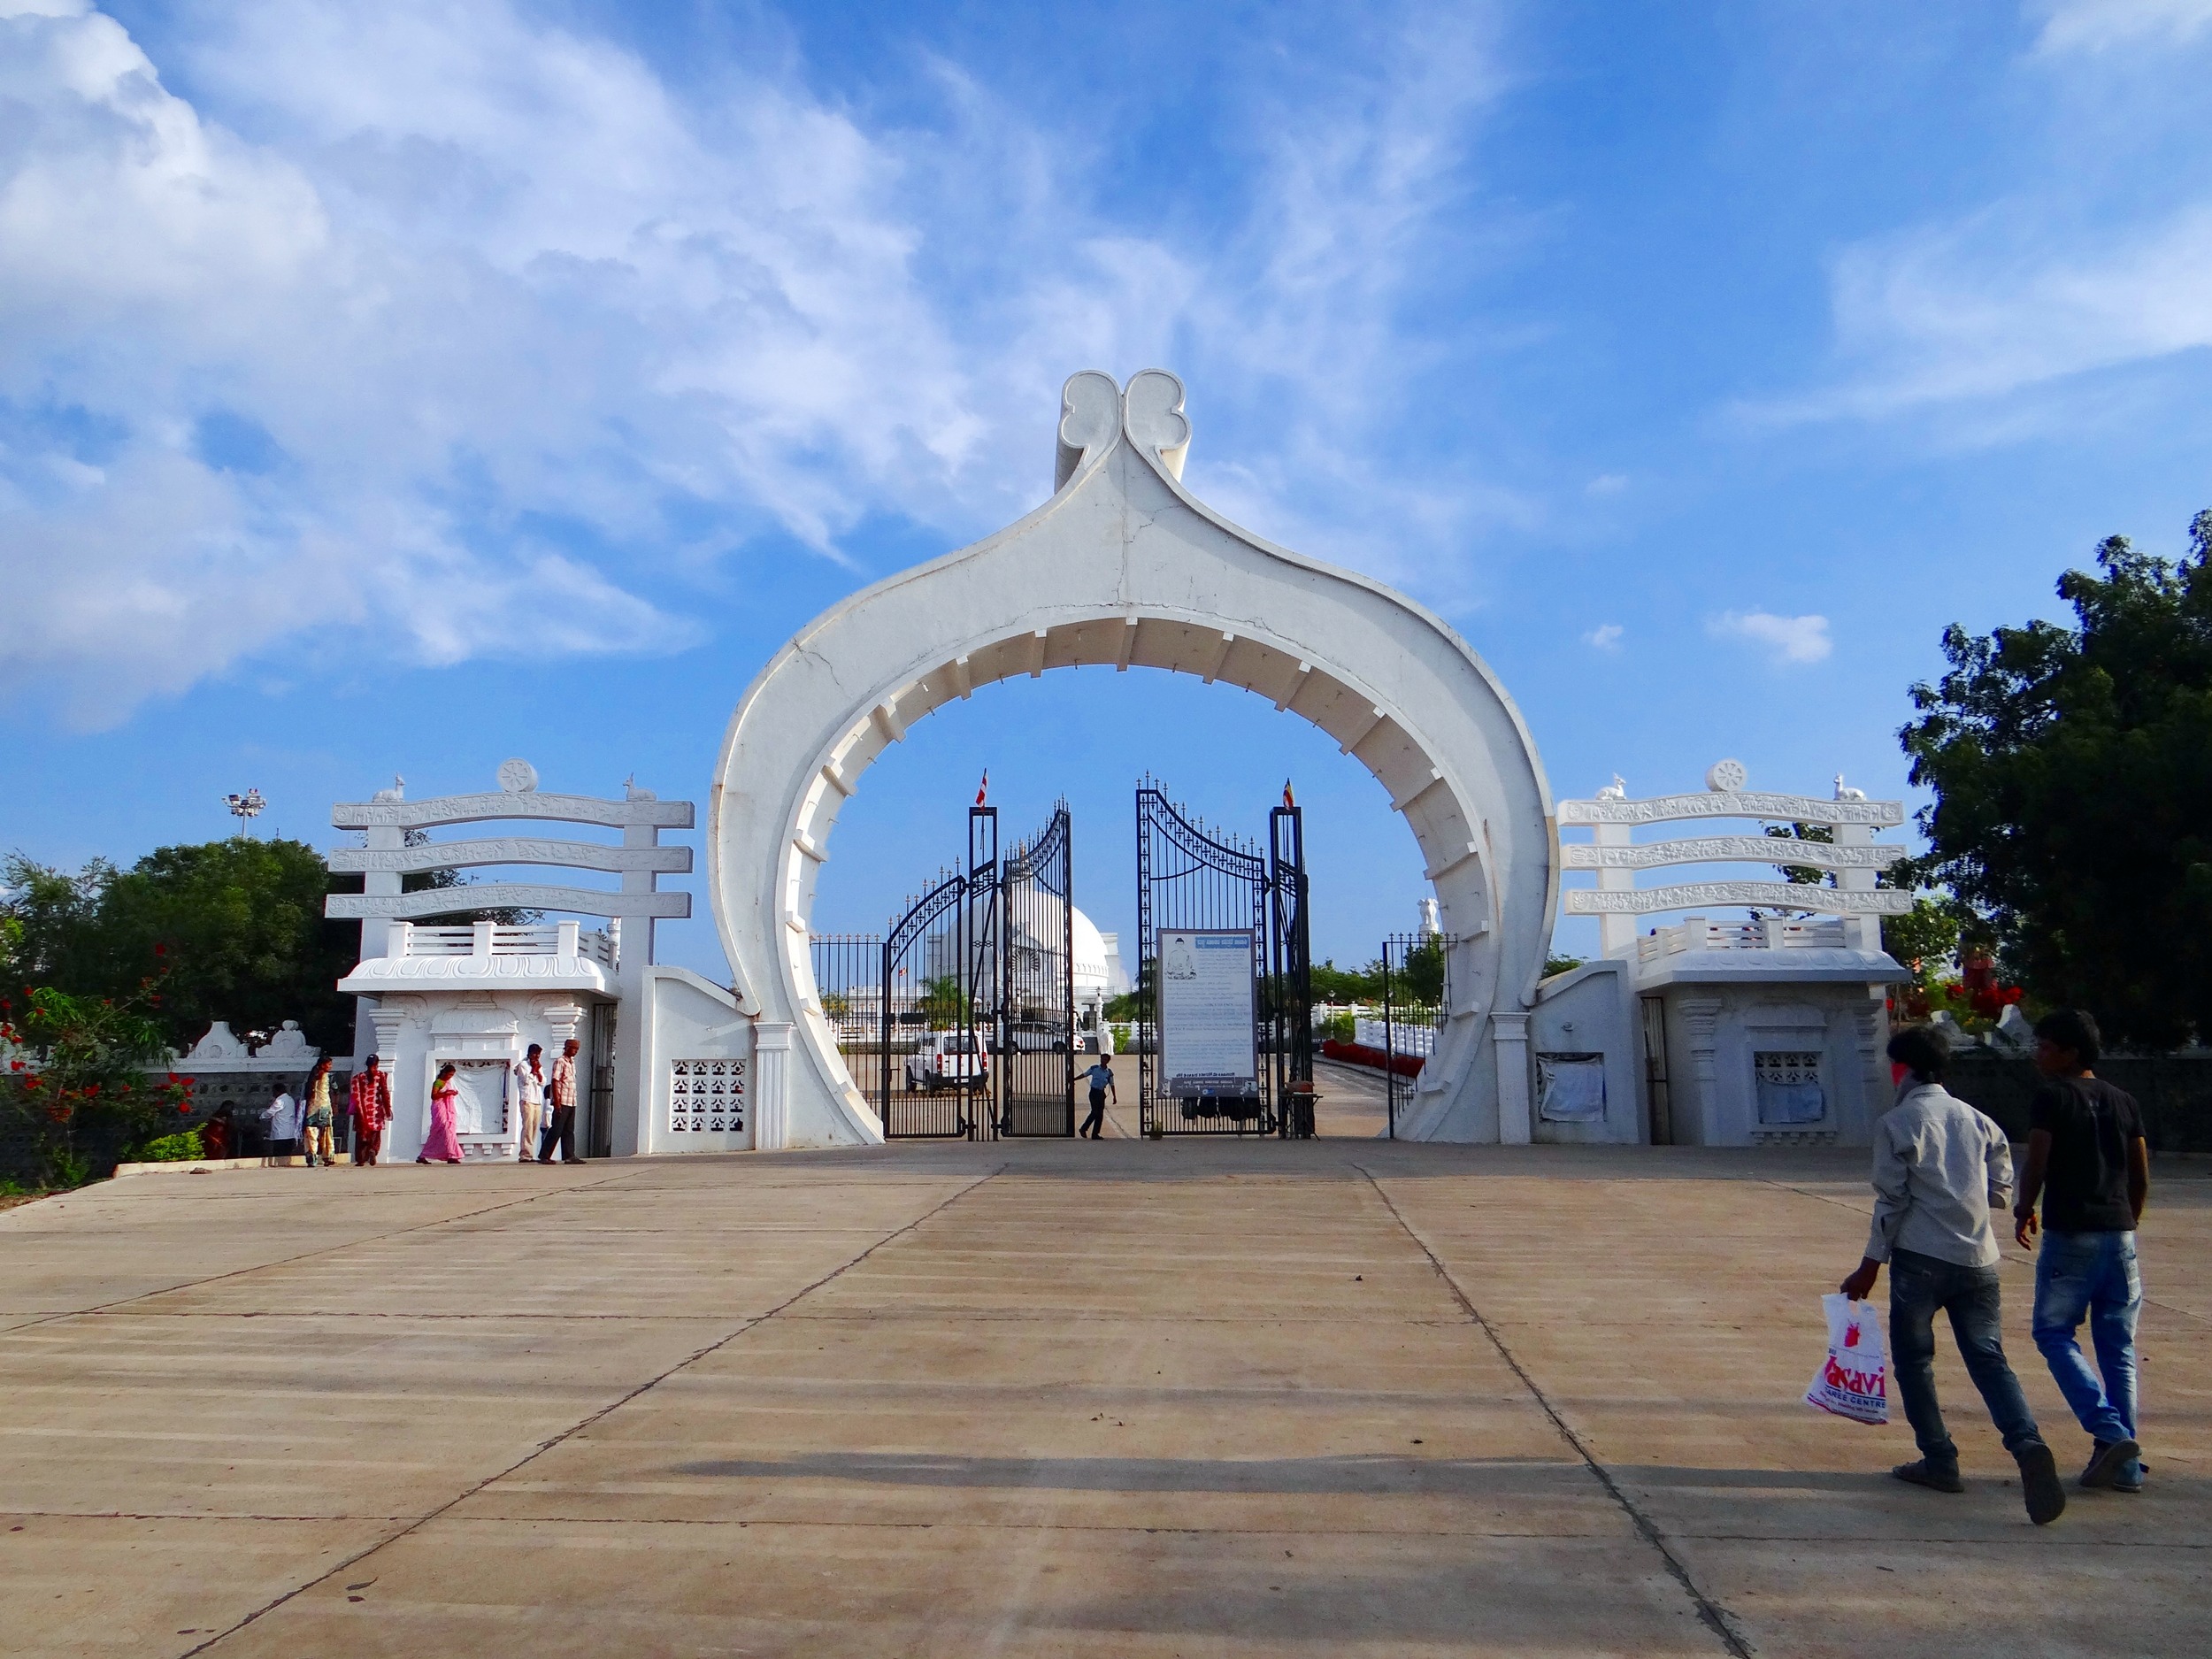
architecture, structure, sky, palace, monument, vacation, tourist, travel, arch, entrance, plaza, buddhism, landmark, blue, attraction, tourism, religious, temple, town square, india, karnataka, buddha vihar, gulbarga